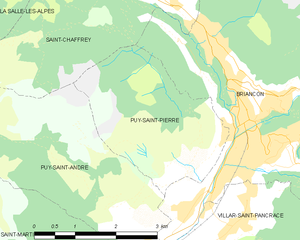
Carte des communes françaises: Puy-Saint-Pierre